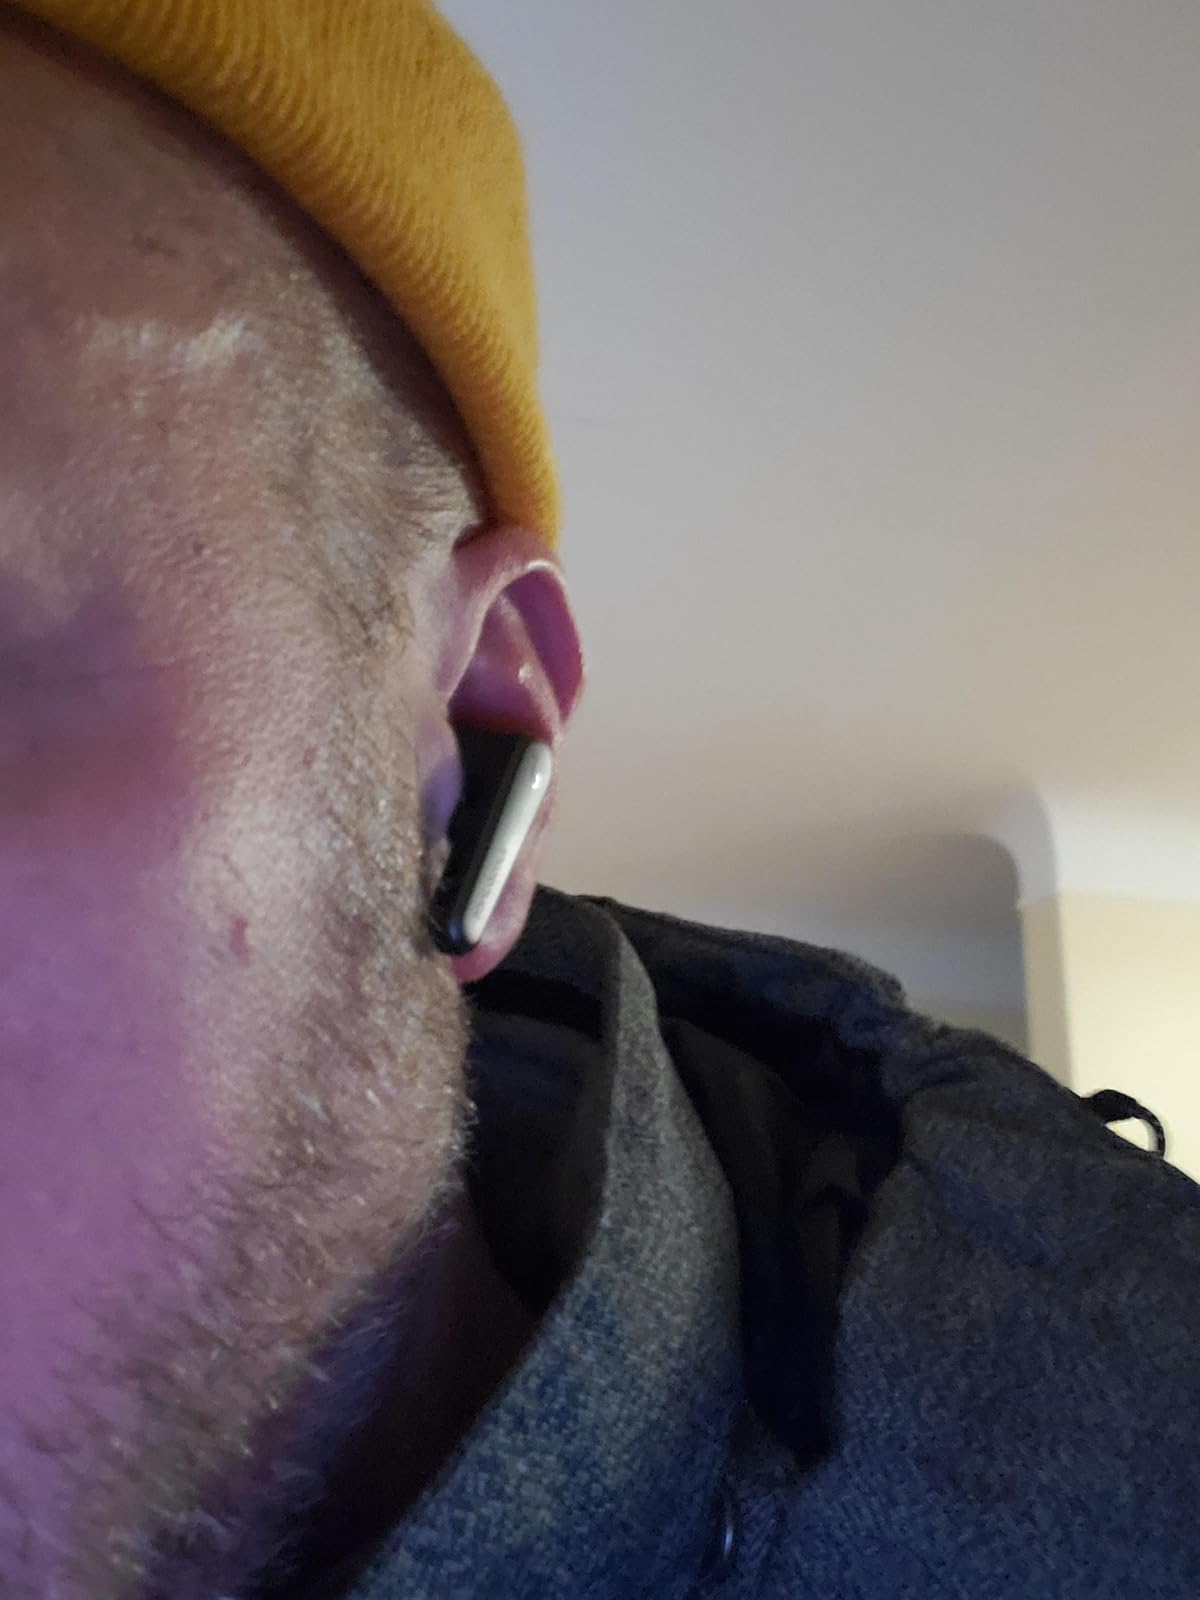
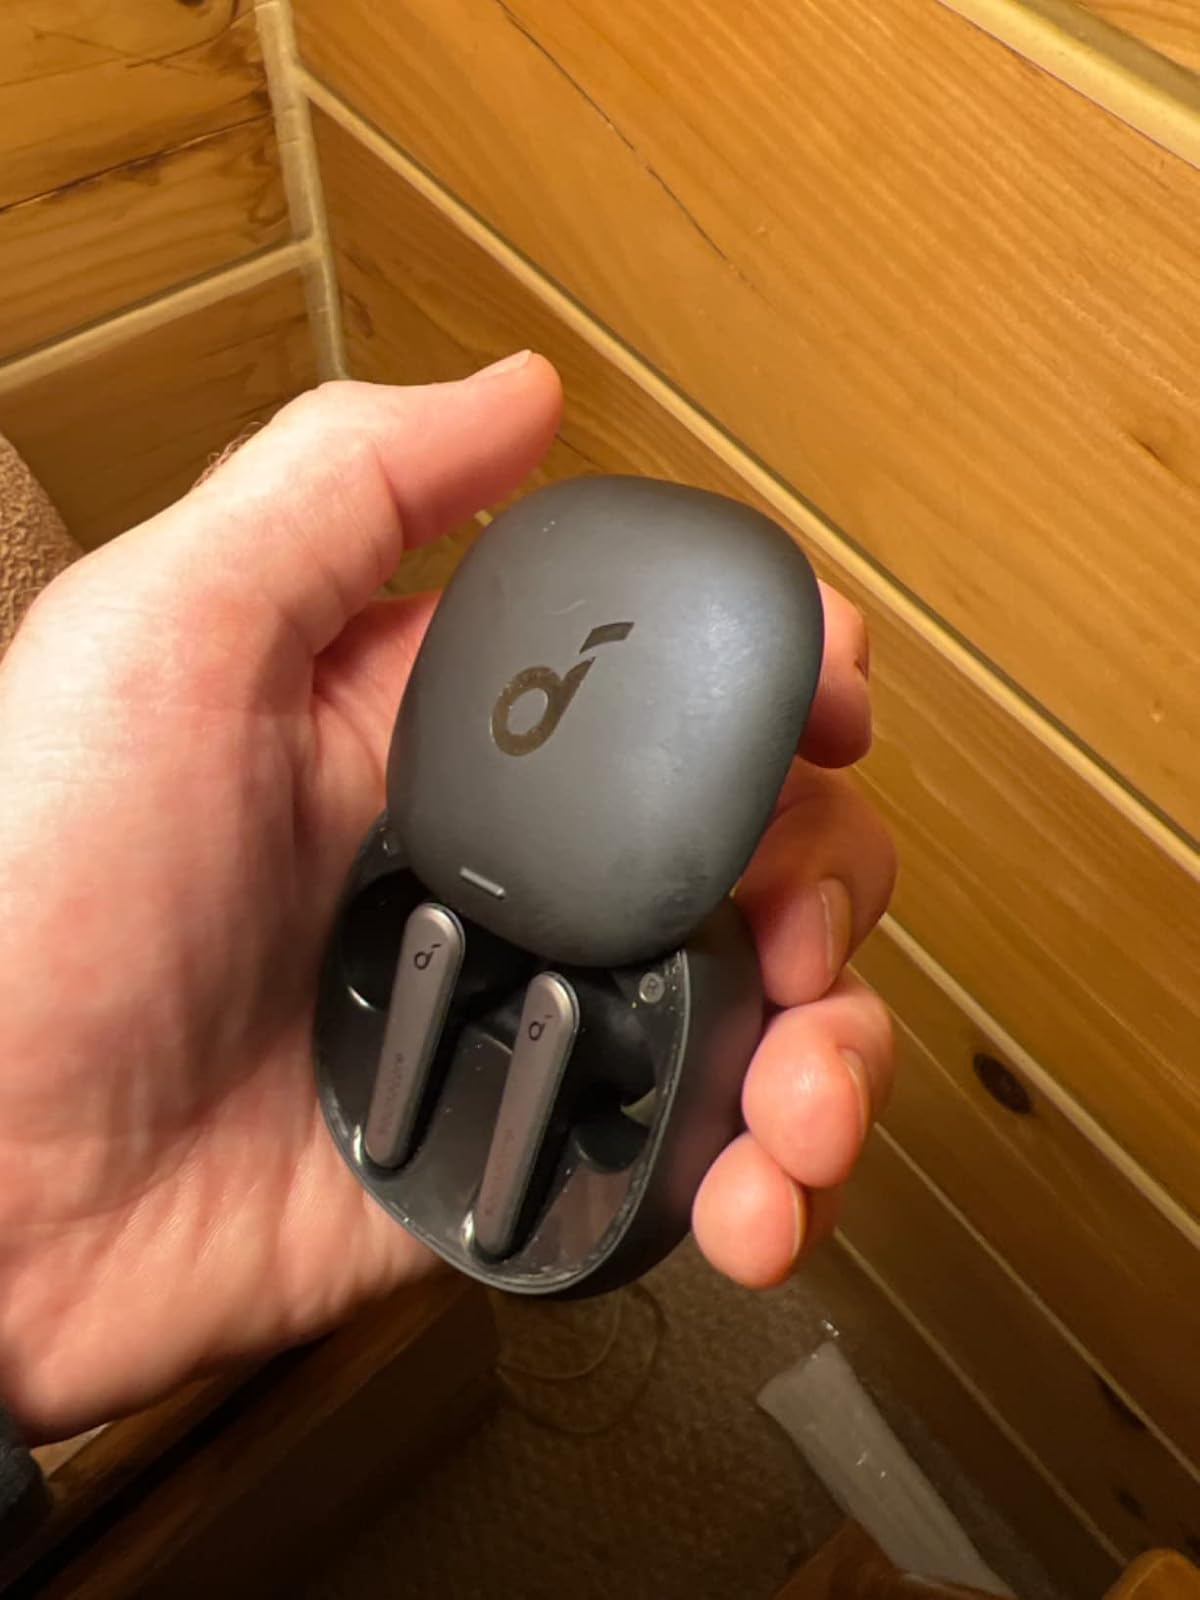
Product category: earbuds
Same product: yes